Jean-Marie Odin

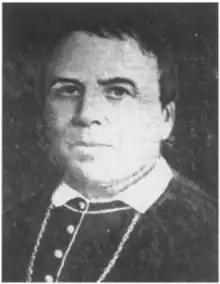

Jean-Marie Odin, C.M. (English: John Mary; February 25, 1800 – May 25, 1870) was a French-born prelate of the Catholic Church and a member of the Congregation of the Mission. He served as the second Archbishop of New Orleans from 1861 to 1870.